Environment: real
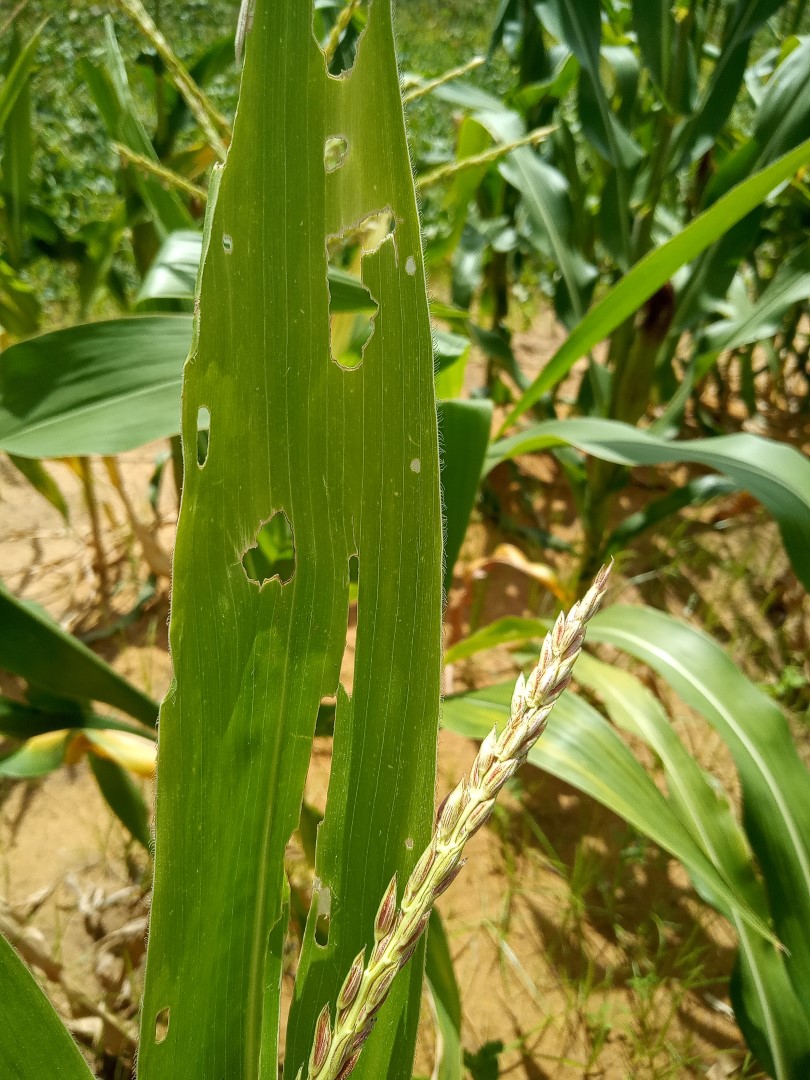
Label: fall_armyworm